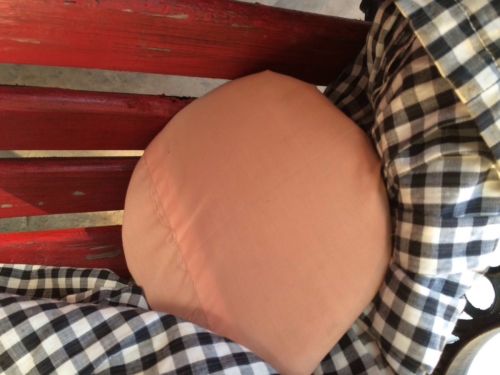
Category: toaster